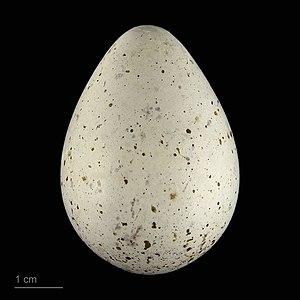
Le Combattant varié, souvent appelé au XXᵉ siècle Chevalier combattant mais en fait plus proche des bécasseaux, est une espèce d'oiseaux limicoles de la famille des Scolopacidae et présentant un net dimorphisme sexuel, surtout en période de reproduction. Les modalités de cette dernière sont complexes puisque coexistent des couples temporaires, des mâles polygynes et des femelles polyandres.